Cudjoe Lewis

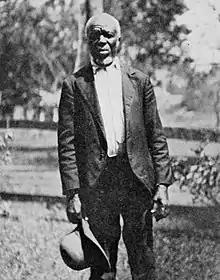
Lewis

Cudjoe Kazoola Lewis ( – July 17, 1935), born Oluale Kossola, and also known as Cudjo Lewis, was the third-to-last adult survivor of the Atlantic slave trade between Africa and the Americas. Together with 115 other African captives, he was brought to the United States on board the ship "Clotilda" in 1860. The captives were landed in backwaters of the Mobile River near Mobile, Alabama, and hidden from authorities. The ship was scuttled to evade discovery, and remained undiscovered until May 2019.